USS Bennington (CV-20)

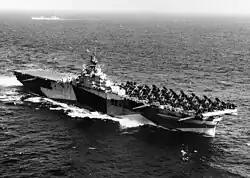
"Bennington" in her original configuration, 1944.

She arrived in Ulithi lagoon on 8 February and became a unit of Task Group (TG) 58.1. The aircraft carrier remained at Ulithi only two days, departing the atoll with TG 58.1 on the 10th to make air attacks on the Japanese home islands in support of the landings on Iwo Jima. Task Force 58 steamed first to the vicinity of the Marianas to conduct rehearsals over Tinian before heading north. After the air groups carried out the training sorties on 12 February, the ships fueled at sea on the 14th and then headed toward the launching point some 200 km southeast of Tokyo. On the 16th, TF 58 launched its air strikes on Japan proper. "Bennington" aviators went after targets both at Tokyo and at Yokosuka, site of the large Japanese naval base. While their colleagues pounded Japan, pilots in "Bennington"s Combat Air Patrol (CAP) helped to protect TG 58.1 from air raids and shot down three intruders. On the negative side, her air group lost one plane to antiaircraft fire over Japan.